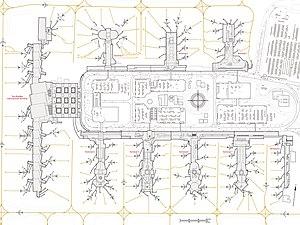
L'aéroport international de Los Angeles, connu localement sous l'acronyme LAX, est un aéroport américain situé à Los Angeles, en Californie. Il s'agit du troisième aéroport mondial quant au trafic de passagers, avec plus de 88 millions de personnes qui en font usage en 2019, ainsi que du deuxième aux États-Unis après l'aéroport international Hartsfield-Jackson d'Atlanta.